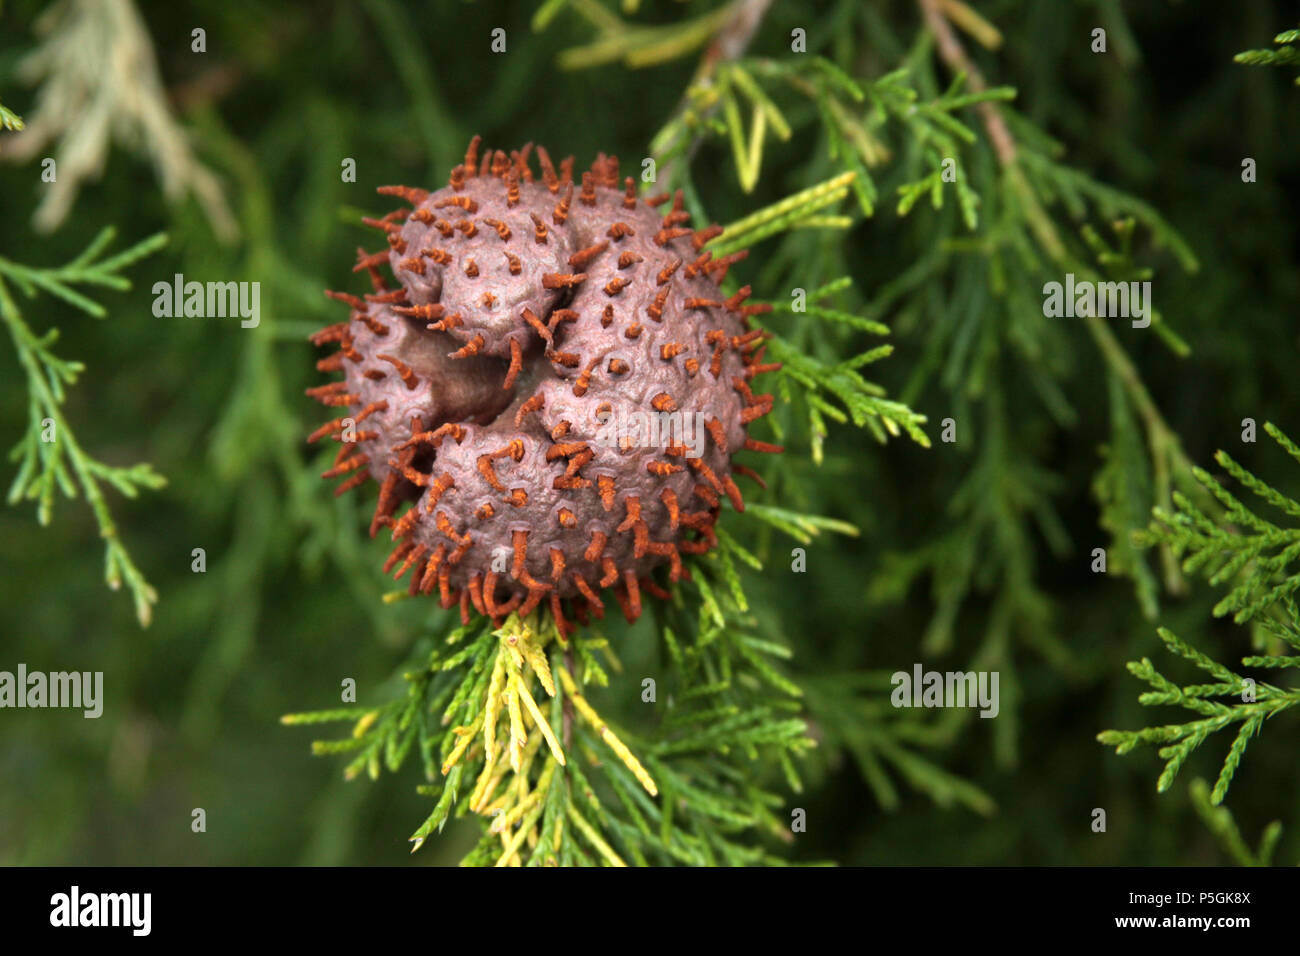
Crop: apple
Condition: rust